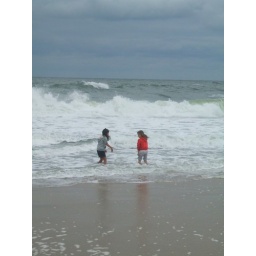
playing in the ocean &amp;quot;without getting their clothes wet&amp;quot; :P